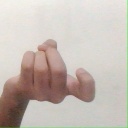
अक्षर: ज